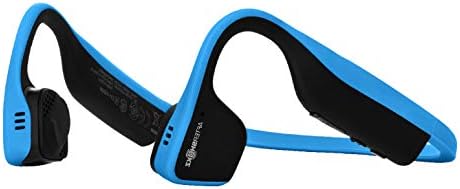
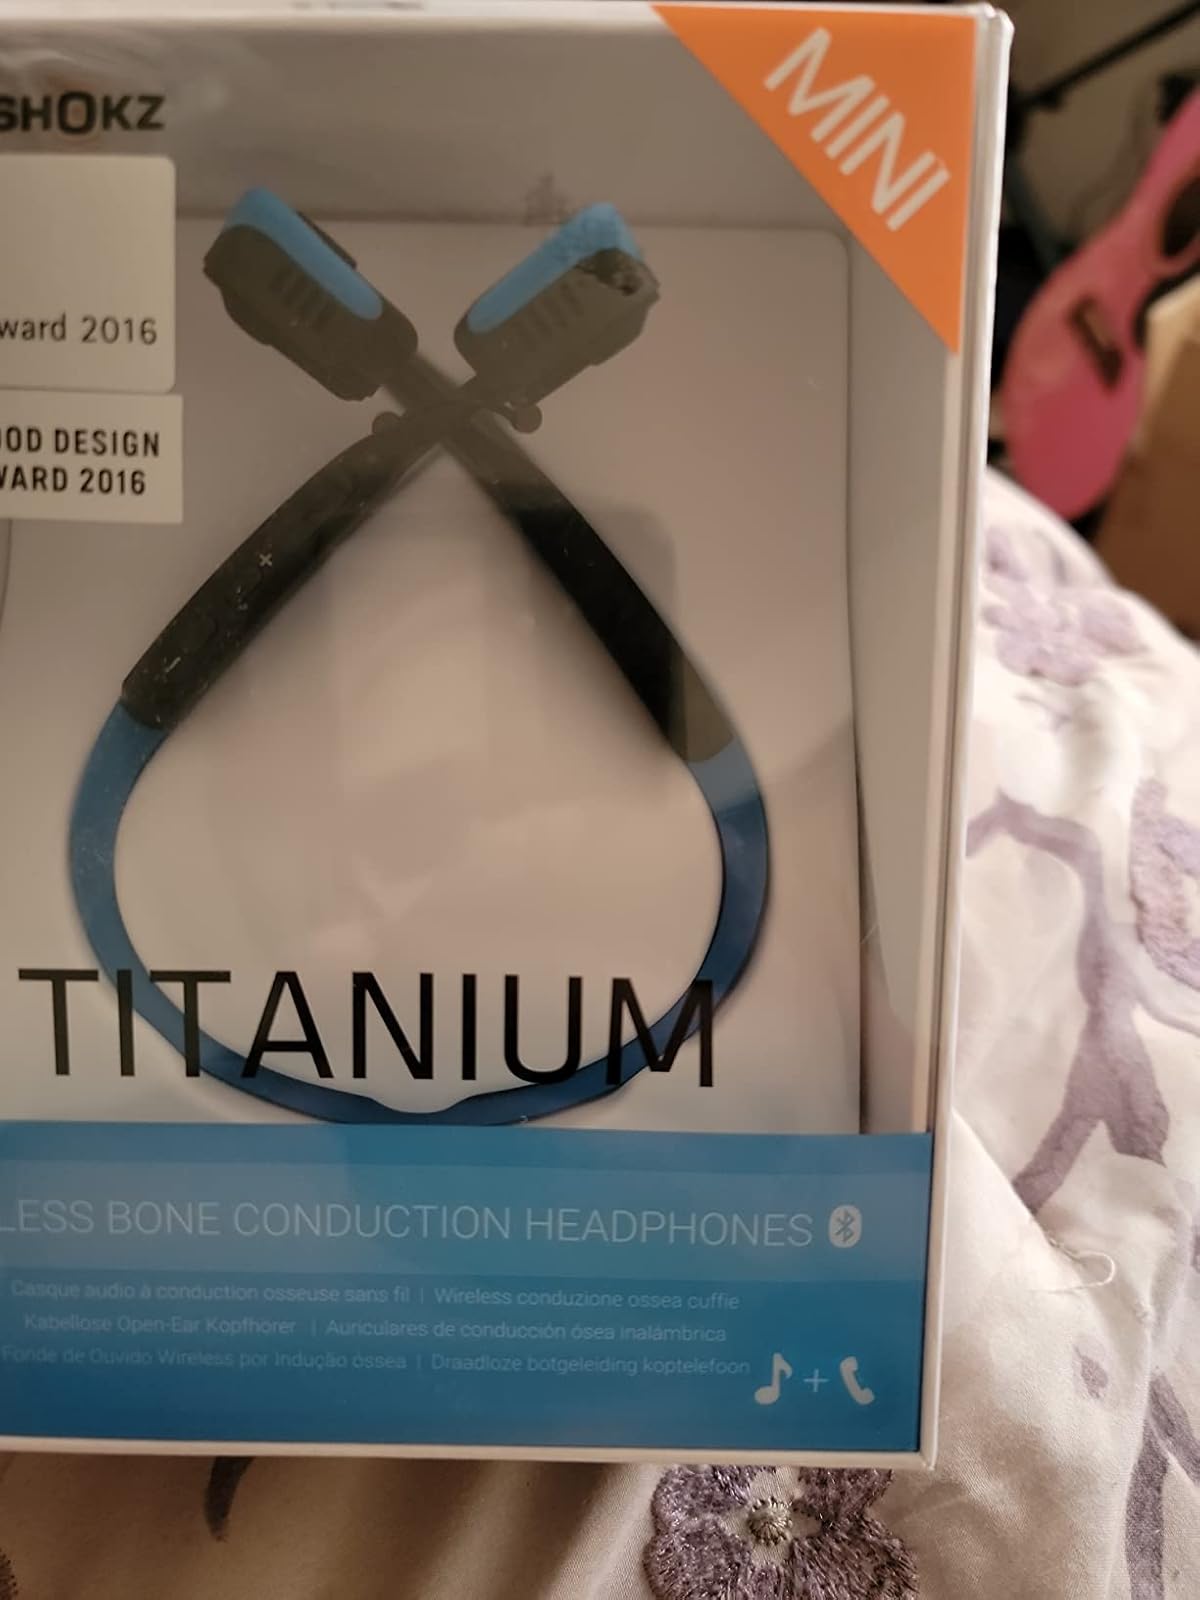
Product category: headphones
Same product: yes